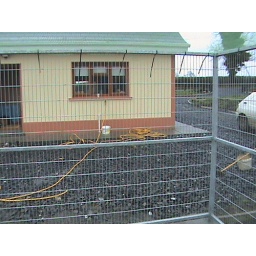
good view from kitchen window of the big man when he's in the run